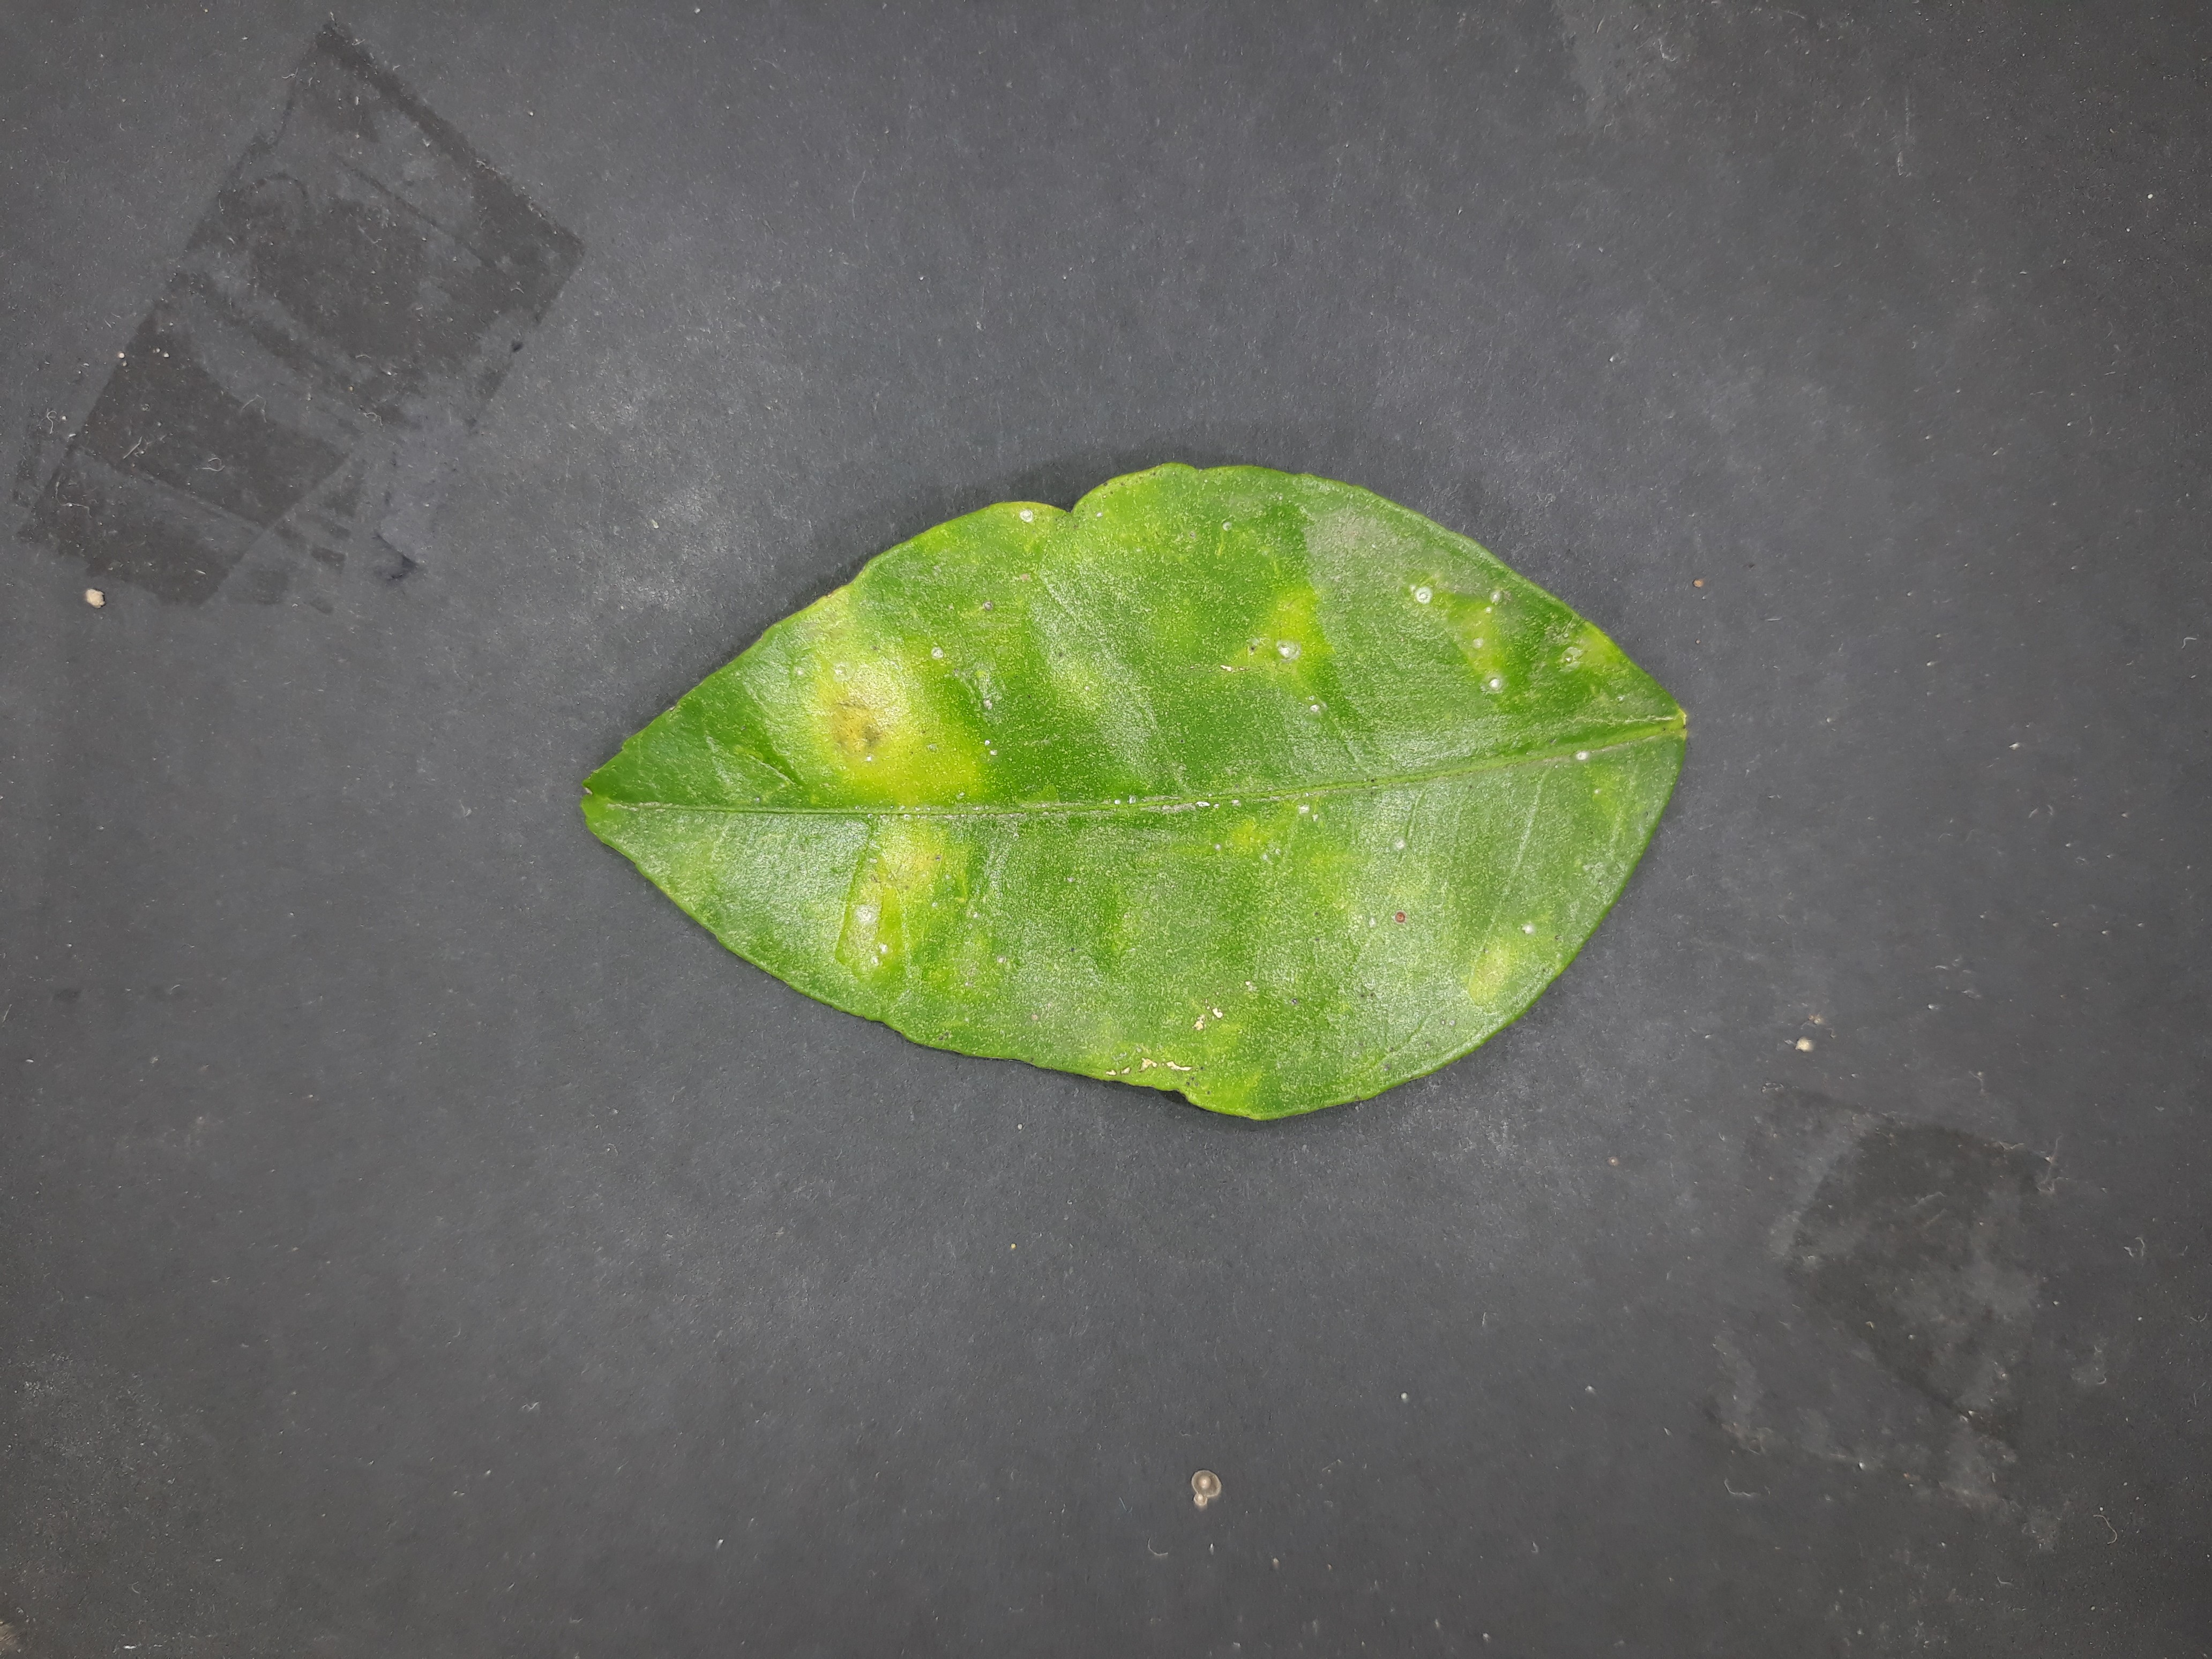
Label: Red_scale_sequelae